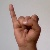
The image shows a hand gesture representing the letter 'I' in Indian Sign Language.